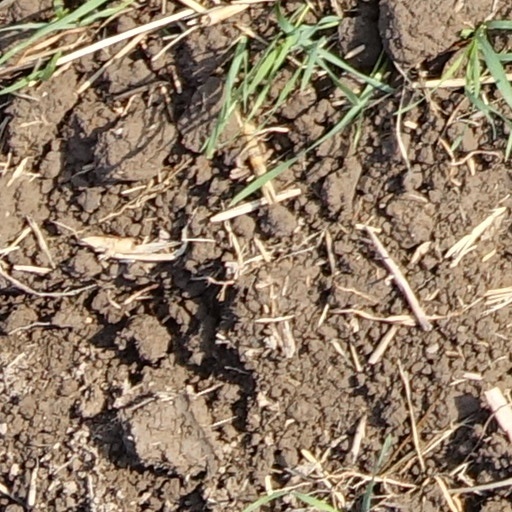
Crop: wheat